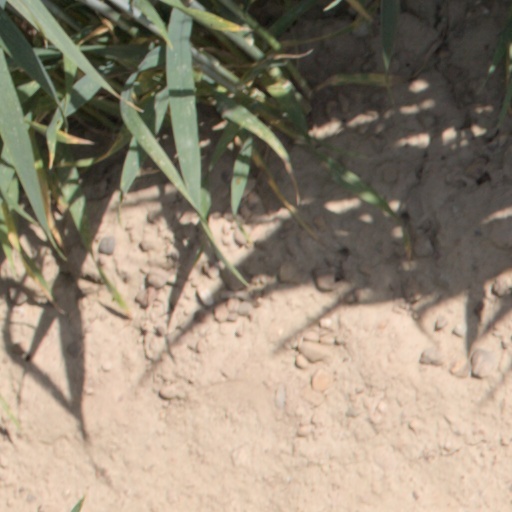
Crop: wheat